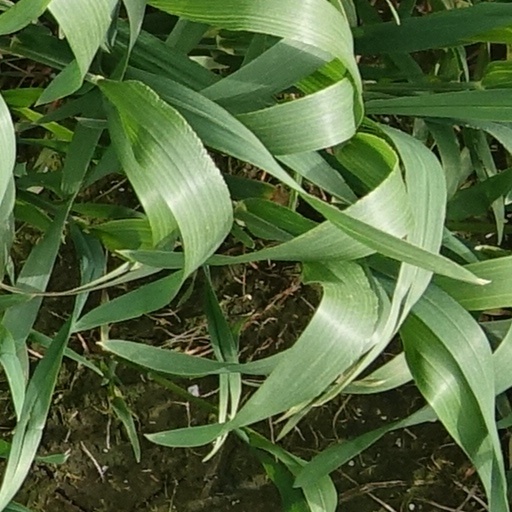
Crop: wheat